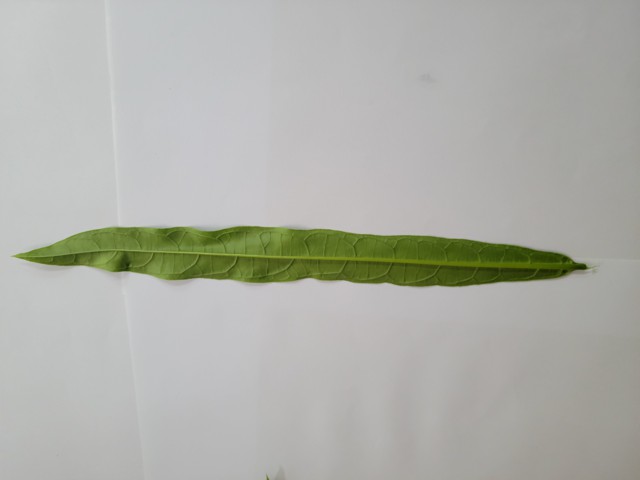
Plant: bamonhati